JeA

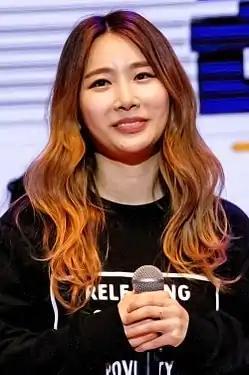
JeA in March 2018

Kim Hyo-jin (born September 18, 1981), better known by her stage name JeA, is a South Korean singer and songwriter. She is best known as the leader of South Korean girl group Brown Eyed Girls. As a solo artist, she has contributed numerous songs to various soundtracks.